List of birds of Peru

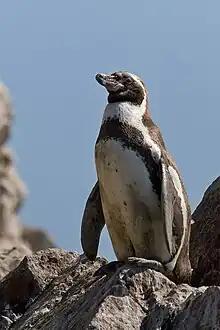
Humboldt penguin

The penguins are a group of aquatic, flightless birds living almost exclusively in the Southern Hemisphere. Most penguins feed on krill, fish, squid, and other forms of sealife caught while swimming underwater. Three species have been recorded in Peru.